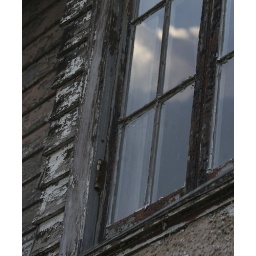
A smile is the light in your window that tells others that there is a caring, sharing person inside. * Waitley